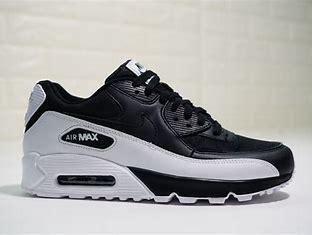
Brand: Nike
Model: Air Max 90 Essential